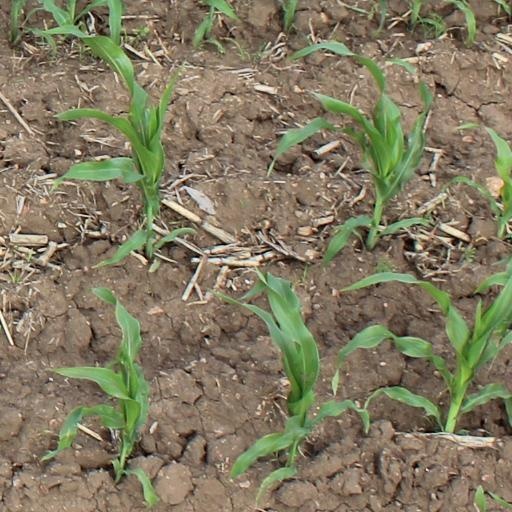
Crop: maize; corn